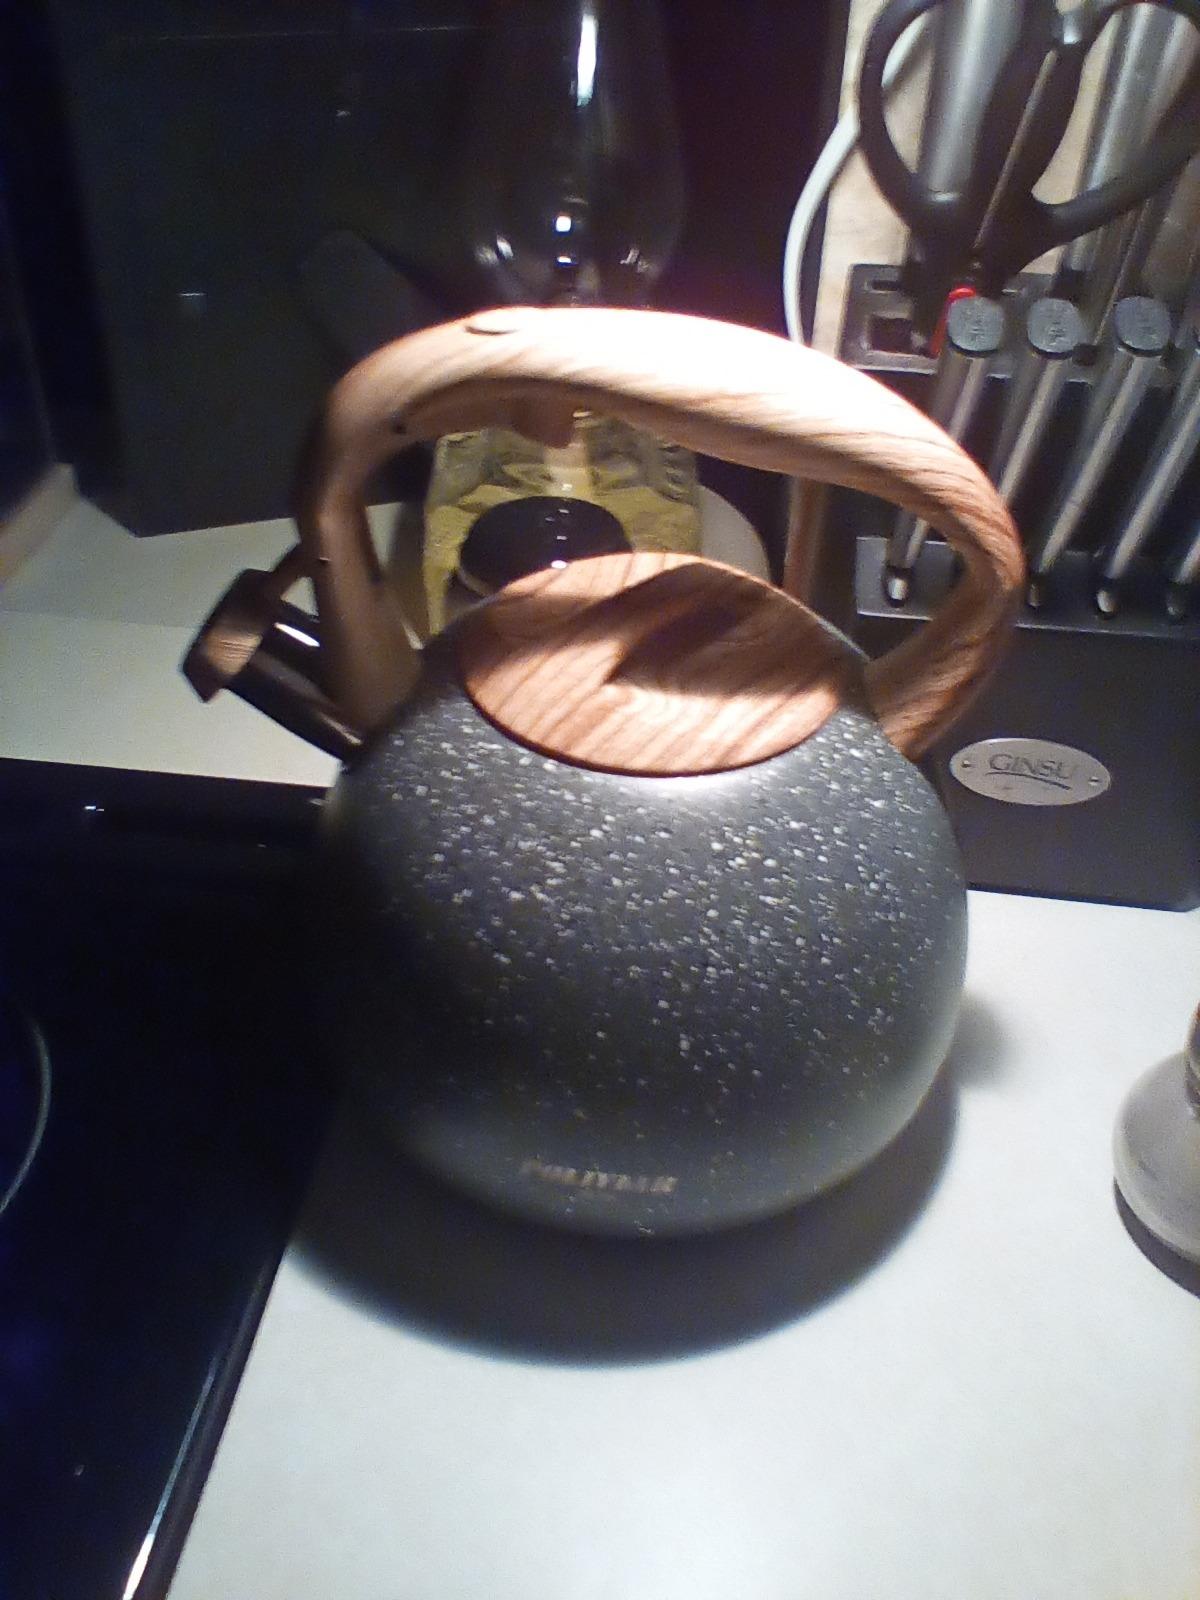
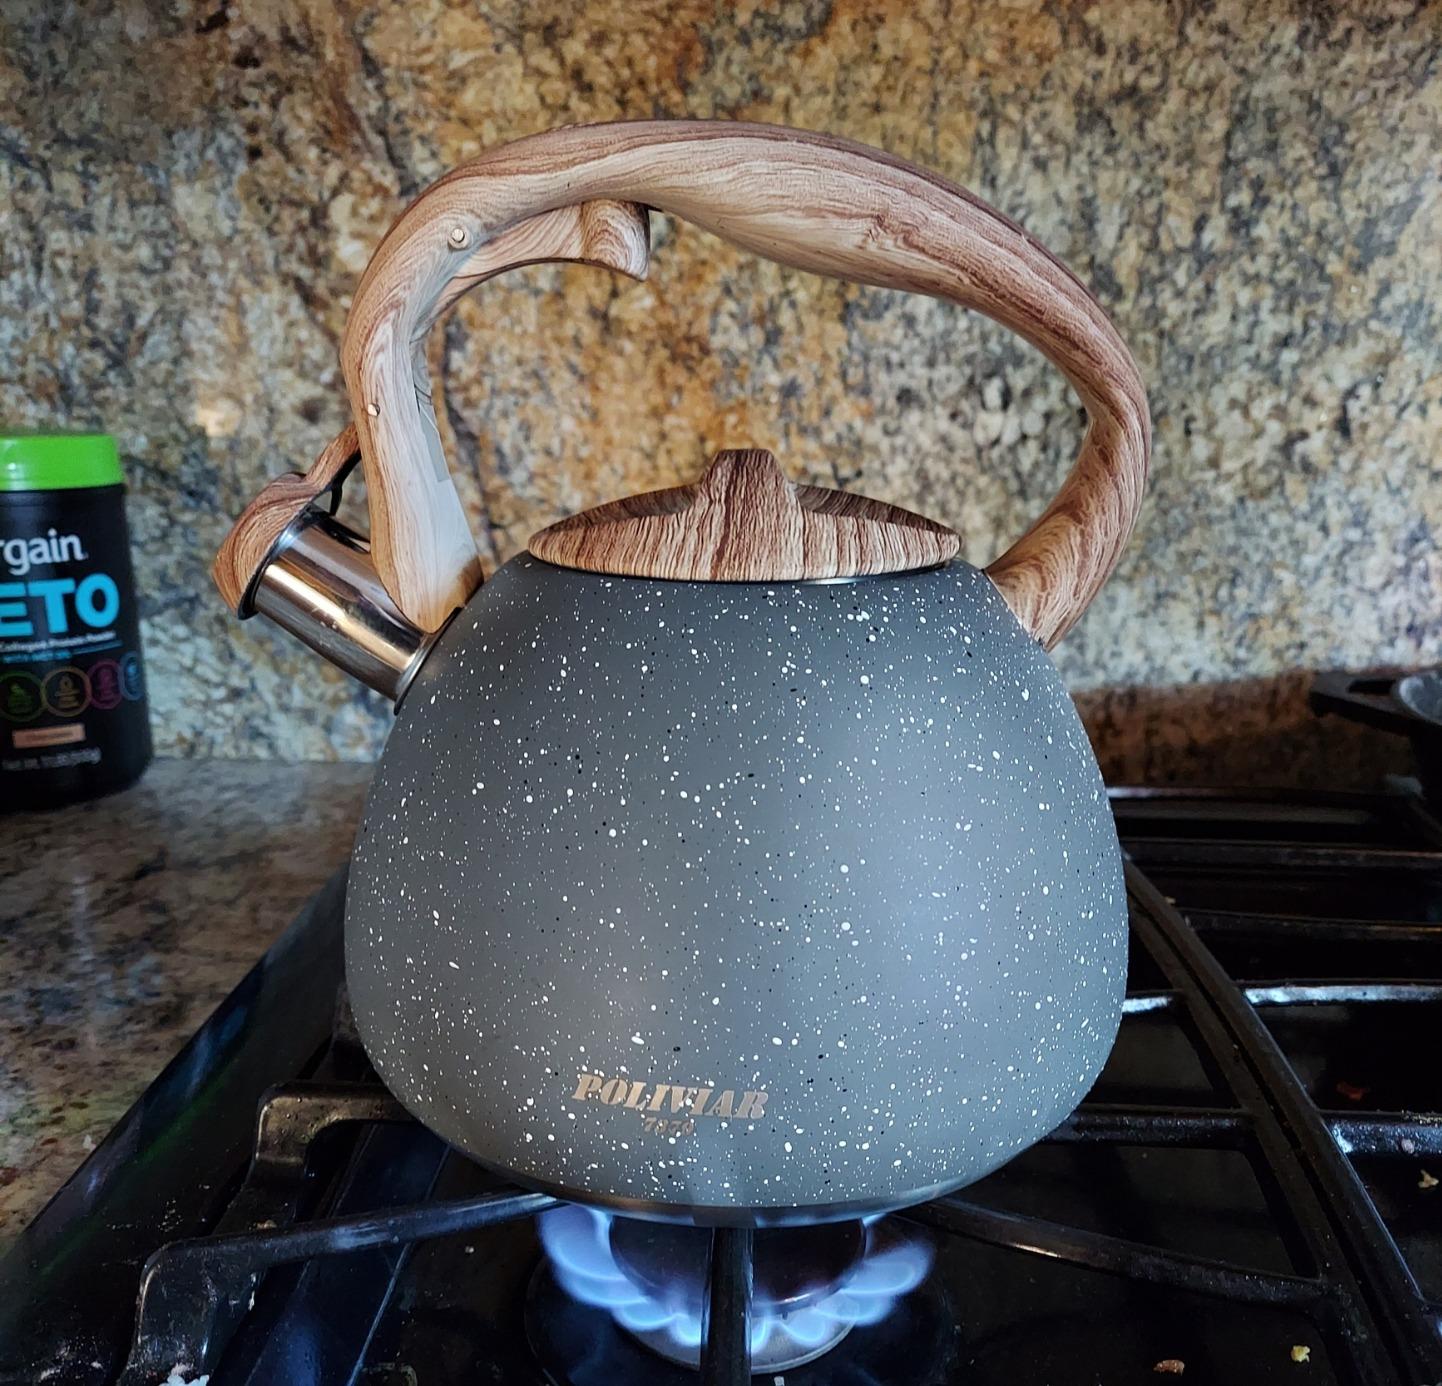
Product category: items_kettle
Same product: yes